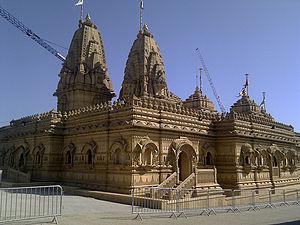
Shree Sanatan Hindu Mandir est le nom de deux temples hindous à Londres, l'un situé près d'Ealing Road à Wembley, dans le Borough londonien de Brent et l'autre à Whipps Cross près de Leytonstone. Ils sont gérés par l'association caritative Shri Vallabh Nidhi UK.